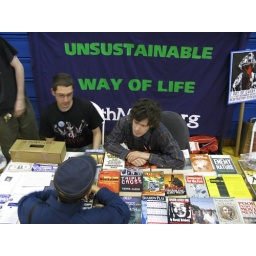
We found a table up against the bleachers allowing us to lean our sign up behind us. A good backdrop.